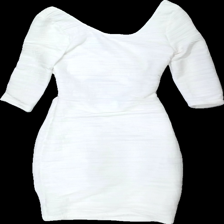
View: front
Type: Dress
Category: Ladies
Brand: Amisu (New Yorker)
Colors: White
Material: 100% polyester
Cut: Regular
Size: 34
Season: All
Damage location: middle center
Damage 2 location: bottom right
Damage 3 location: top right
Price range: 100-150
Recommended usage: Reuse
Description: vit klänning